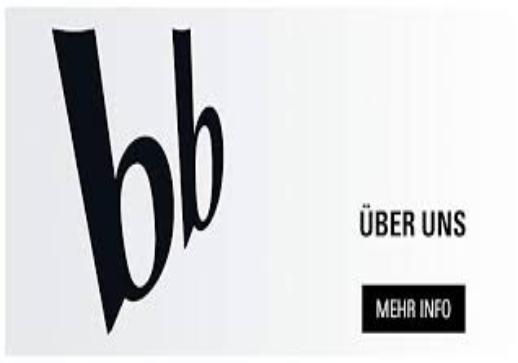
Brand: Bruno Banani
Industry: Necessities